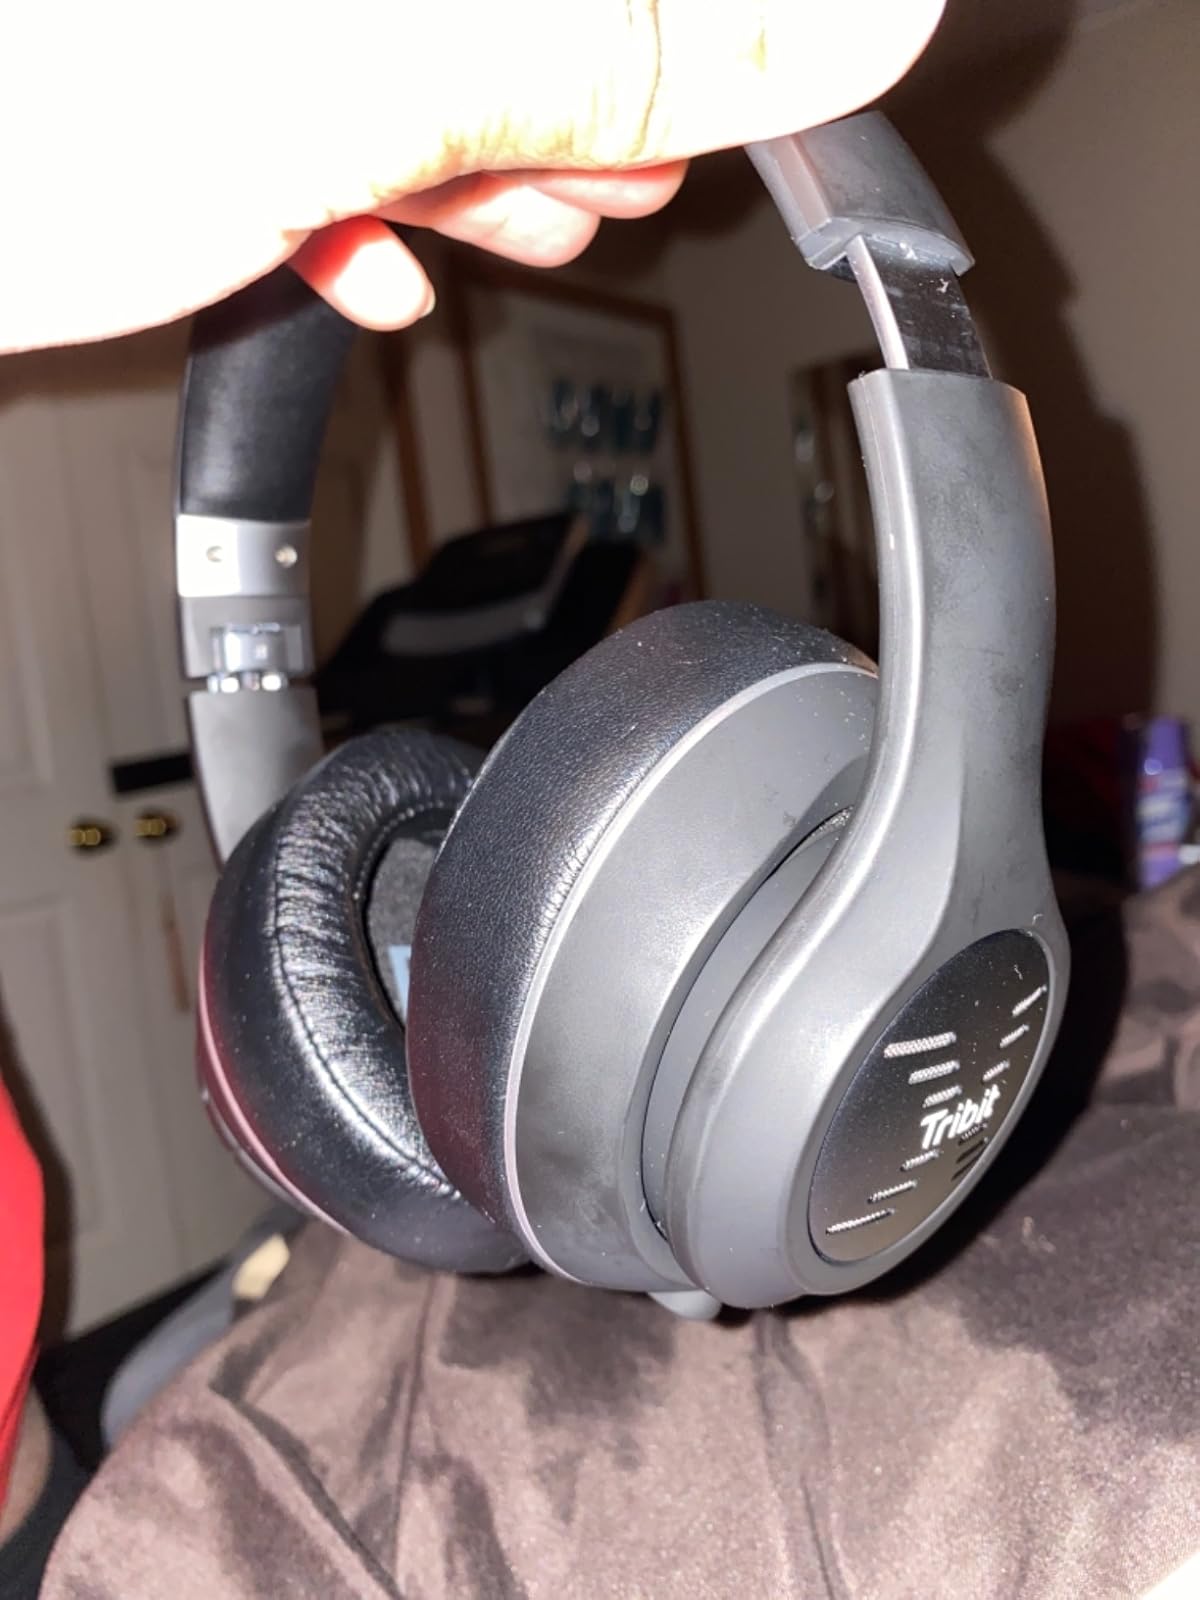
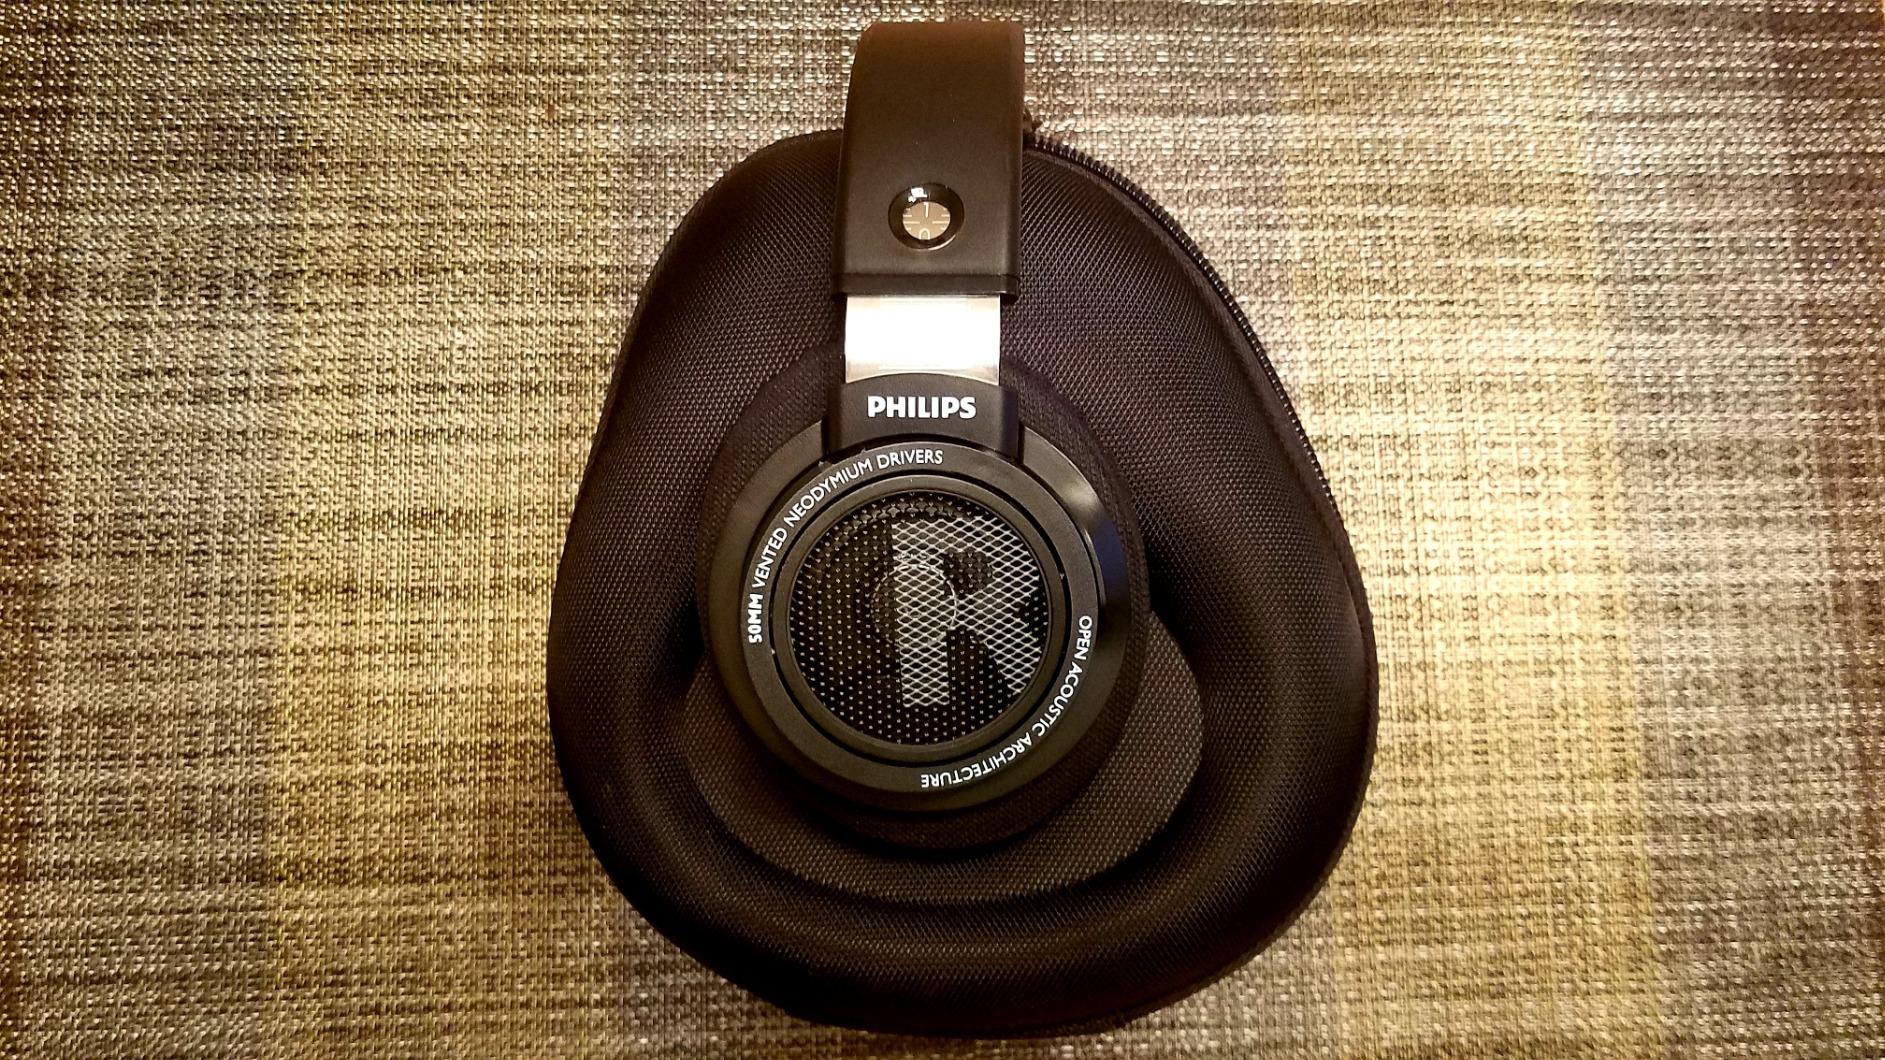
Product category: headphones
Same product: no